Dawesfield

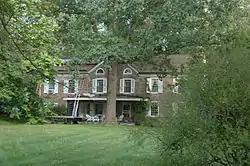

Dawesfield, also known as Camp Morris, is an historic country house estate located in Ambler in Whitpain Township, Montgomery County, Pennsylvania. The property has eleven contributing buildings, one contributing site, and one contributing structure. They include the two-and-one-half-story, stone main dwelling (c. 1736–1870), stone barn (1795, 1937), stone tenant house (1845), frame farm manager's house (1884), and eight stone-and-frame outbuildings (1736-1952). The property features landscaped grounds, a stone wall, and terraced lawns.